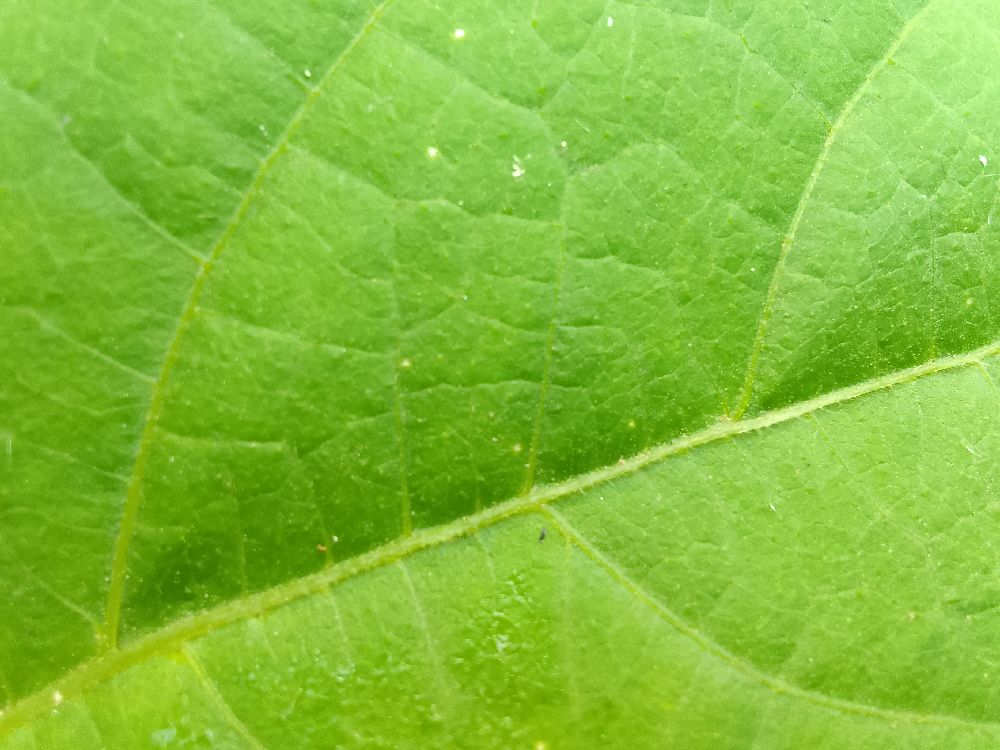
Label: healthy